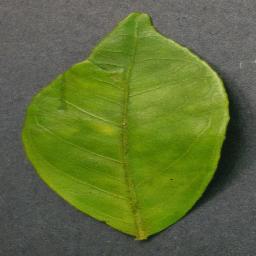
Label: Orange___Haunglongbing_(Citrus_greening)